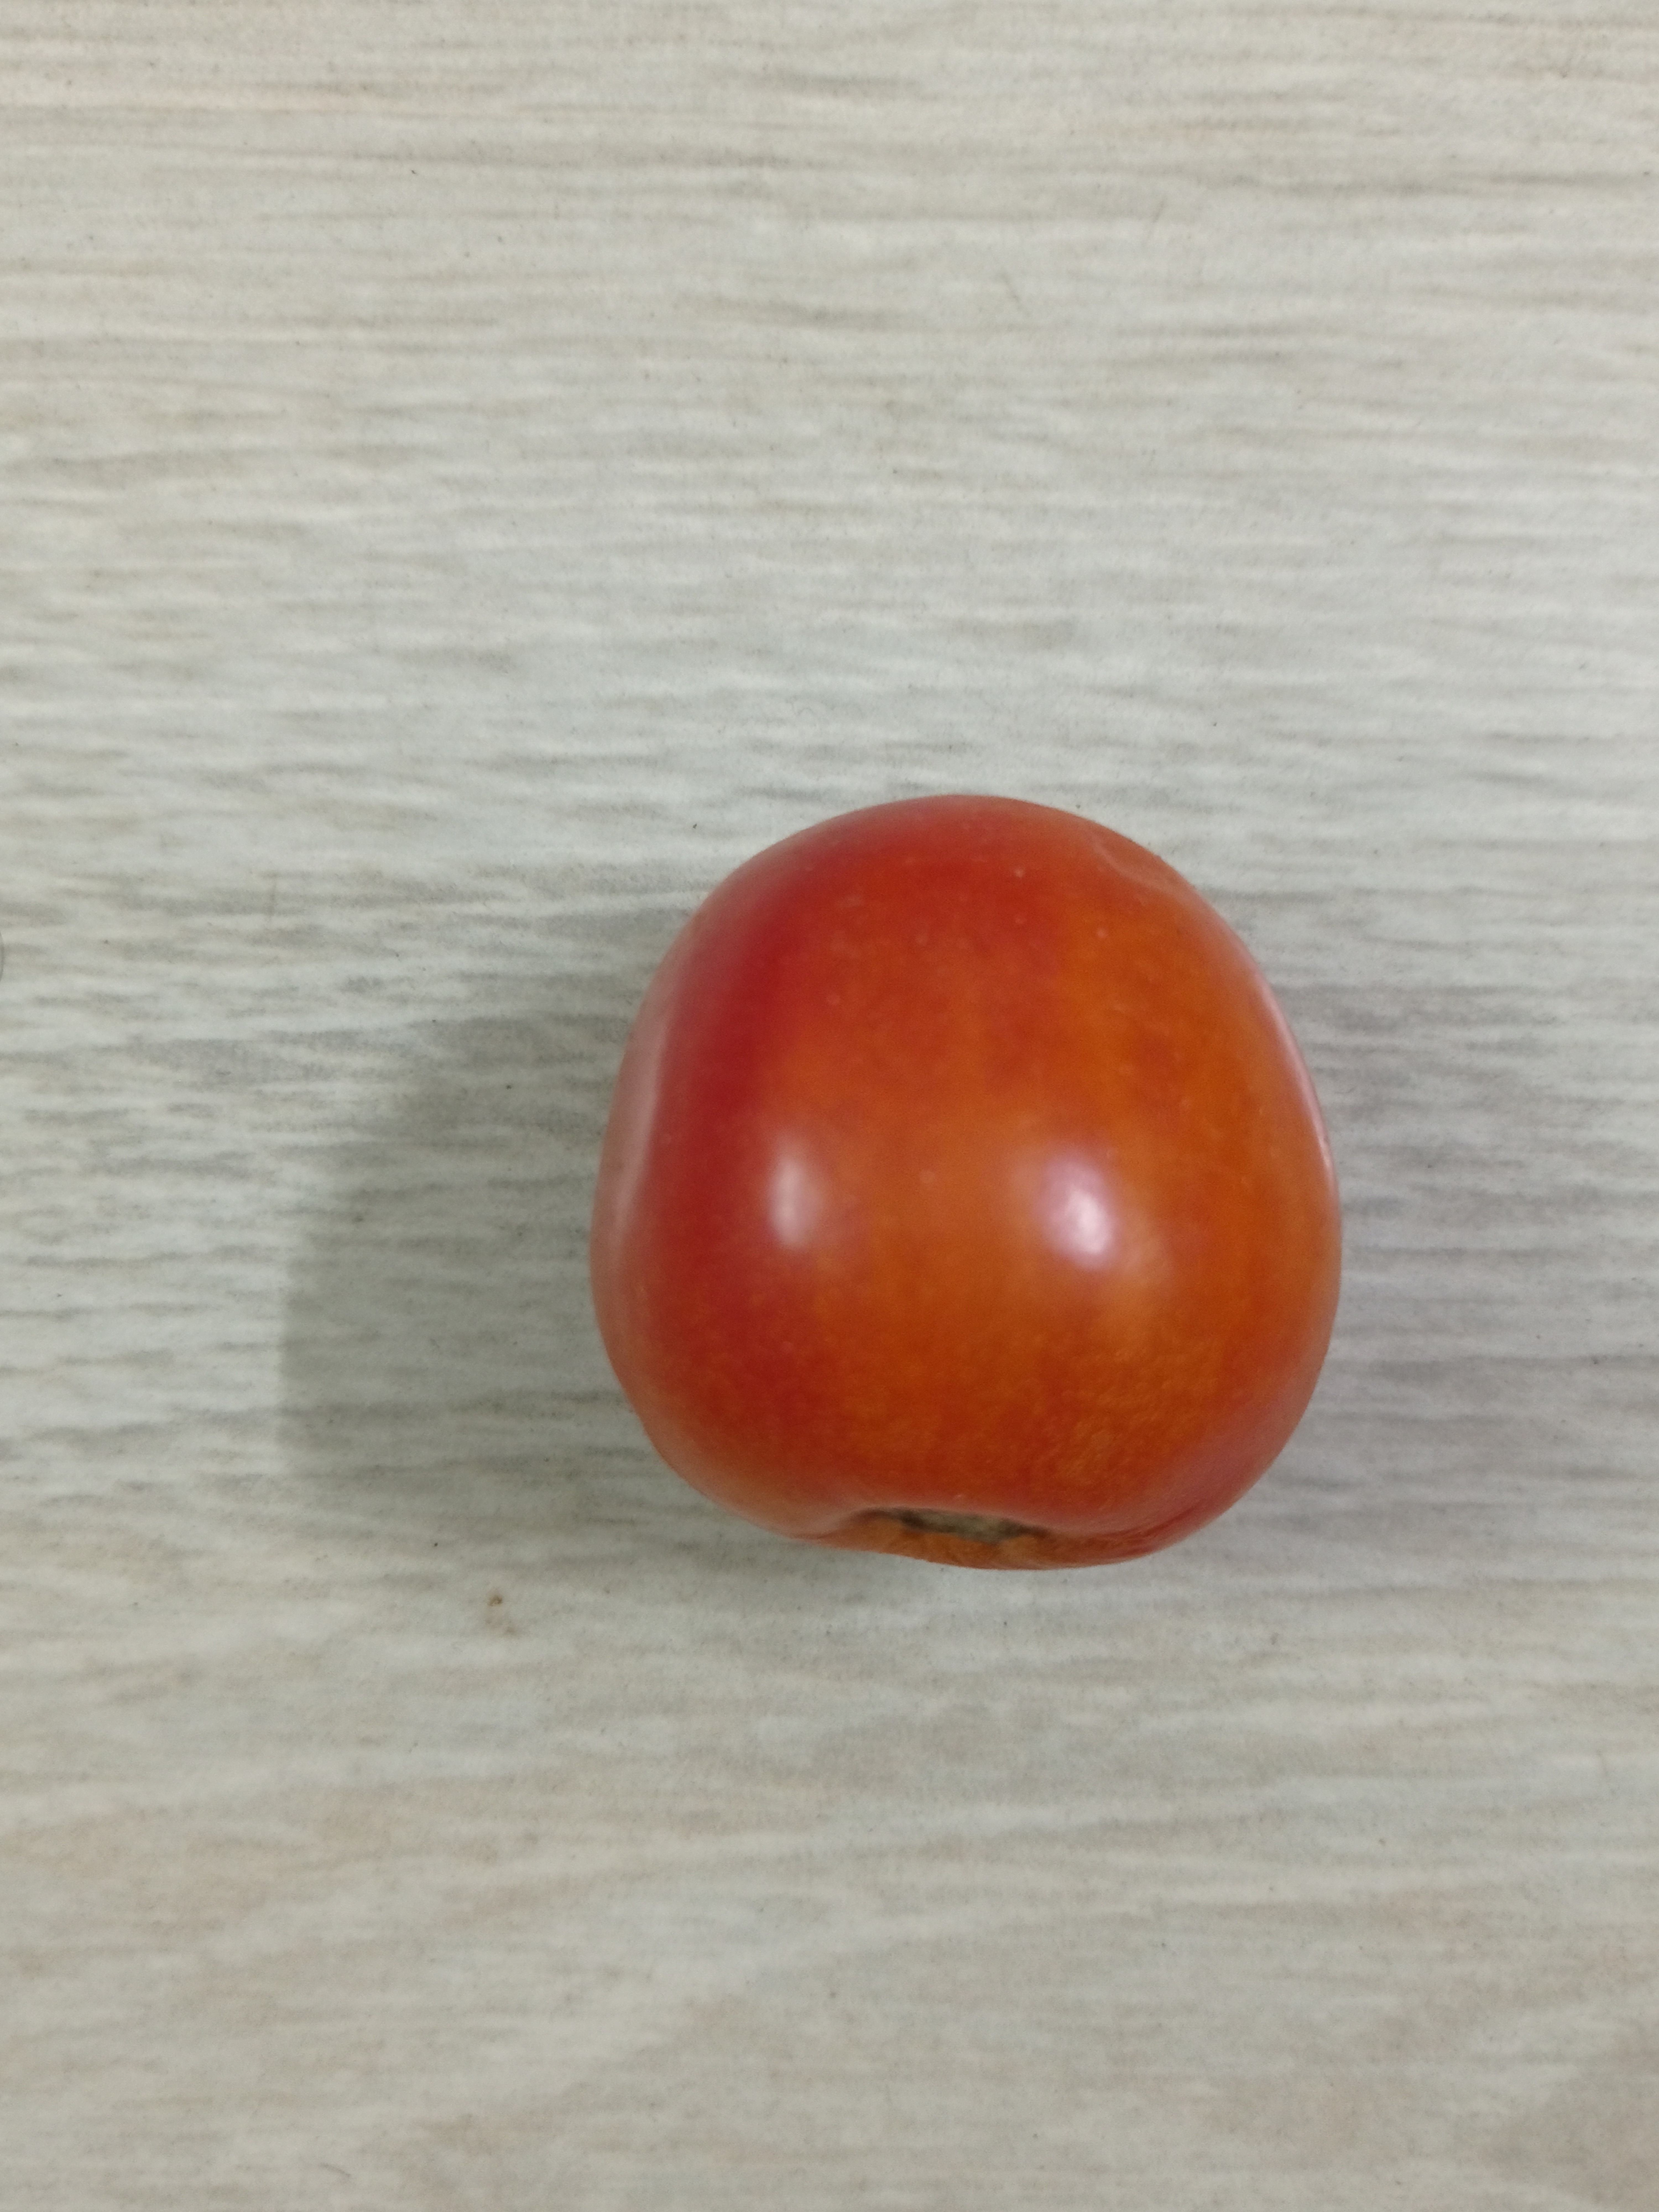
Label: Fresh